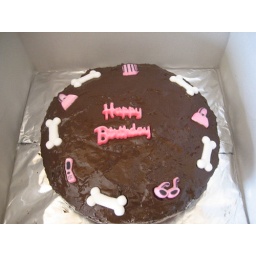
The cake for dogs (made by me)